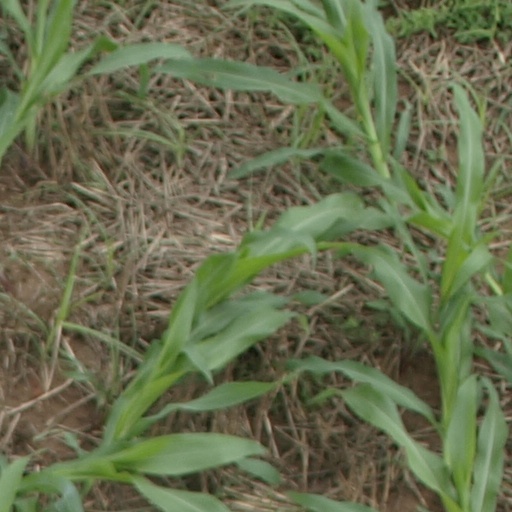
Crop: maize; corn